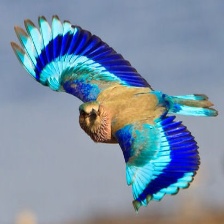
Species: INDIAN ROLLER
Scientific name: CORACIAS BENGHALENSIS